Worlds Collide (tour)

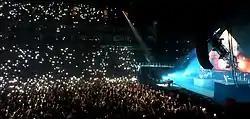
Evanescence performing "My Immortal" at The O2 Arena, in London.

The tour had received mainly positive reviews from critics. Lee and den Adel's vocal abilities, the production value, and the specific characteristics of both bands were among the most praised elements.